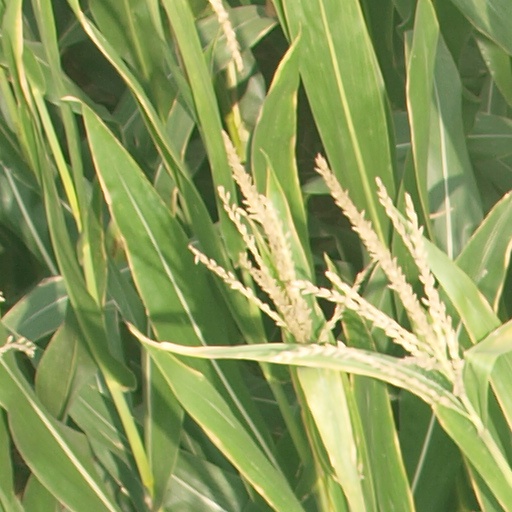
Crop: maize; corn